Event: Nepal Earthquake
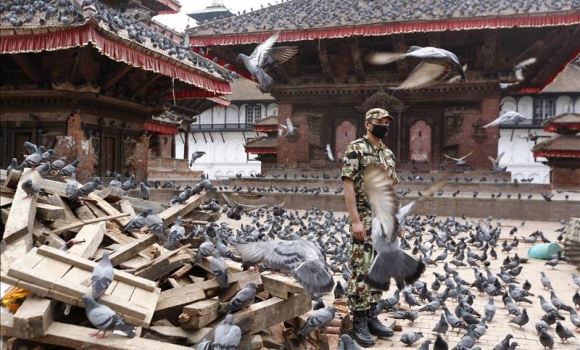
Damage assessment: damage